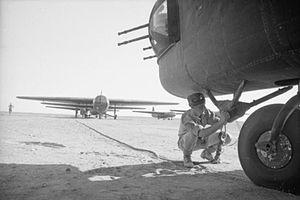
Les planeurs militaires ou planeurs de débarquement sont des planeurs lourds qui ont été utilisés par les armées de nombreux pays pour l'acheminement et l'atterrissage de troupes aérotransportées spécialisées et d'équipements lourds vers une zone de combat, en particulier au cours de la Seconde Guerre mondiale.